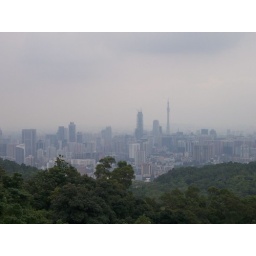
The city of Guangzhou in the distance, viewed from white cloud (bai yun) mountain.